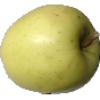
Label: Apple Golden 2